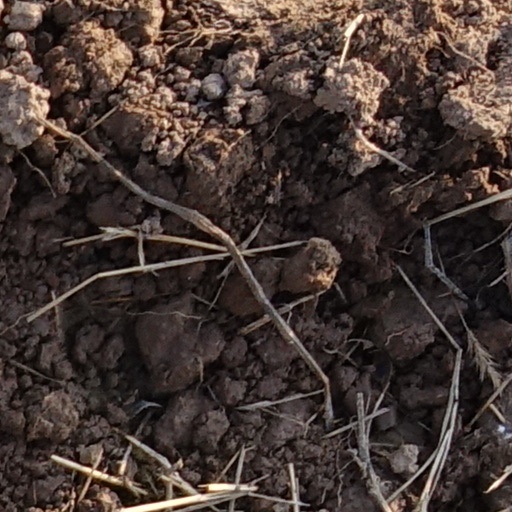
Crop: wheat